Someone's Knocking at the Door

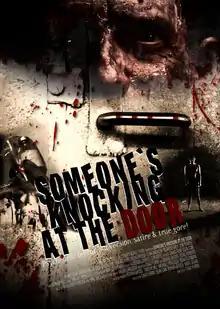
Theatrical release poster

Someone's Knocking at the Door is a 2009 American comedy horror film co-written, directed and produced by Chad Ferrin. The film stars Noah Segan, Andrea Rueda, Ezra Buzzington, Jon Budinoff, Silvia Spross, Elina Madison, Ricardo Gray, Lew Temple, Vernon Wells, and Timothy Muskatell. The film follows a group of drug-addled medical school students, Justin, Meg, Sebastian, and Joe, who are targeted by John and Wilma Hopper, a married sexually sadistic serial killer couple from the 1970s who rape their victims to death.